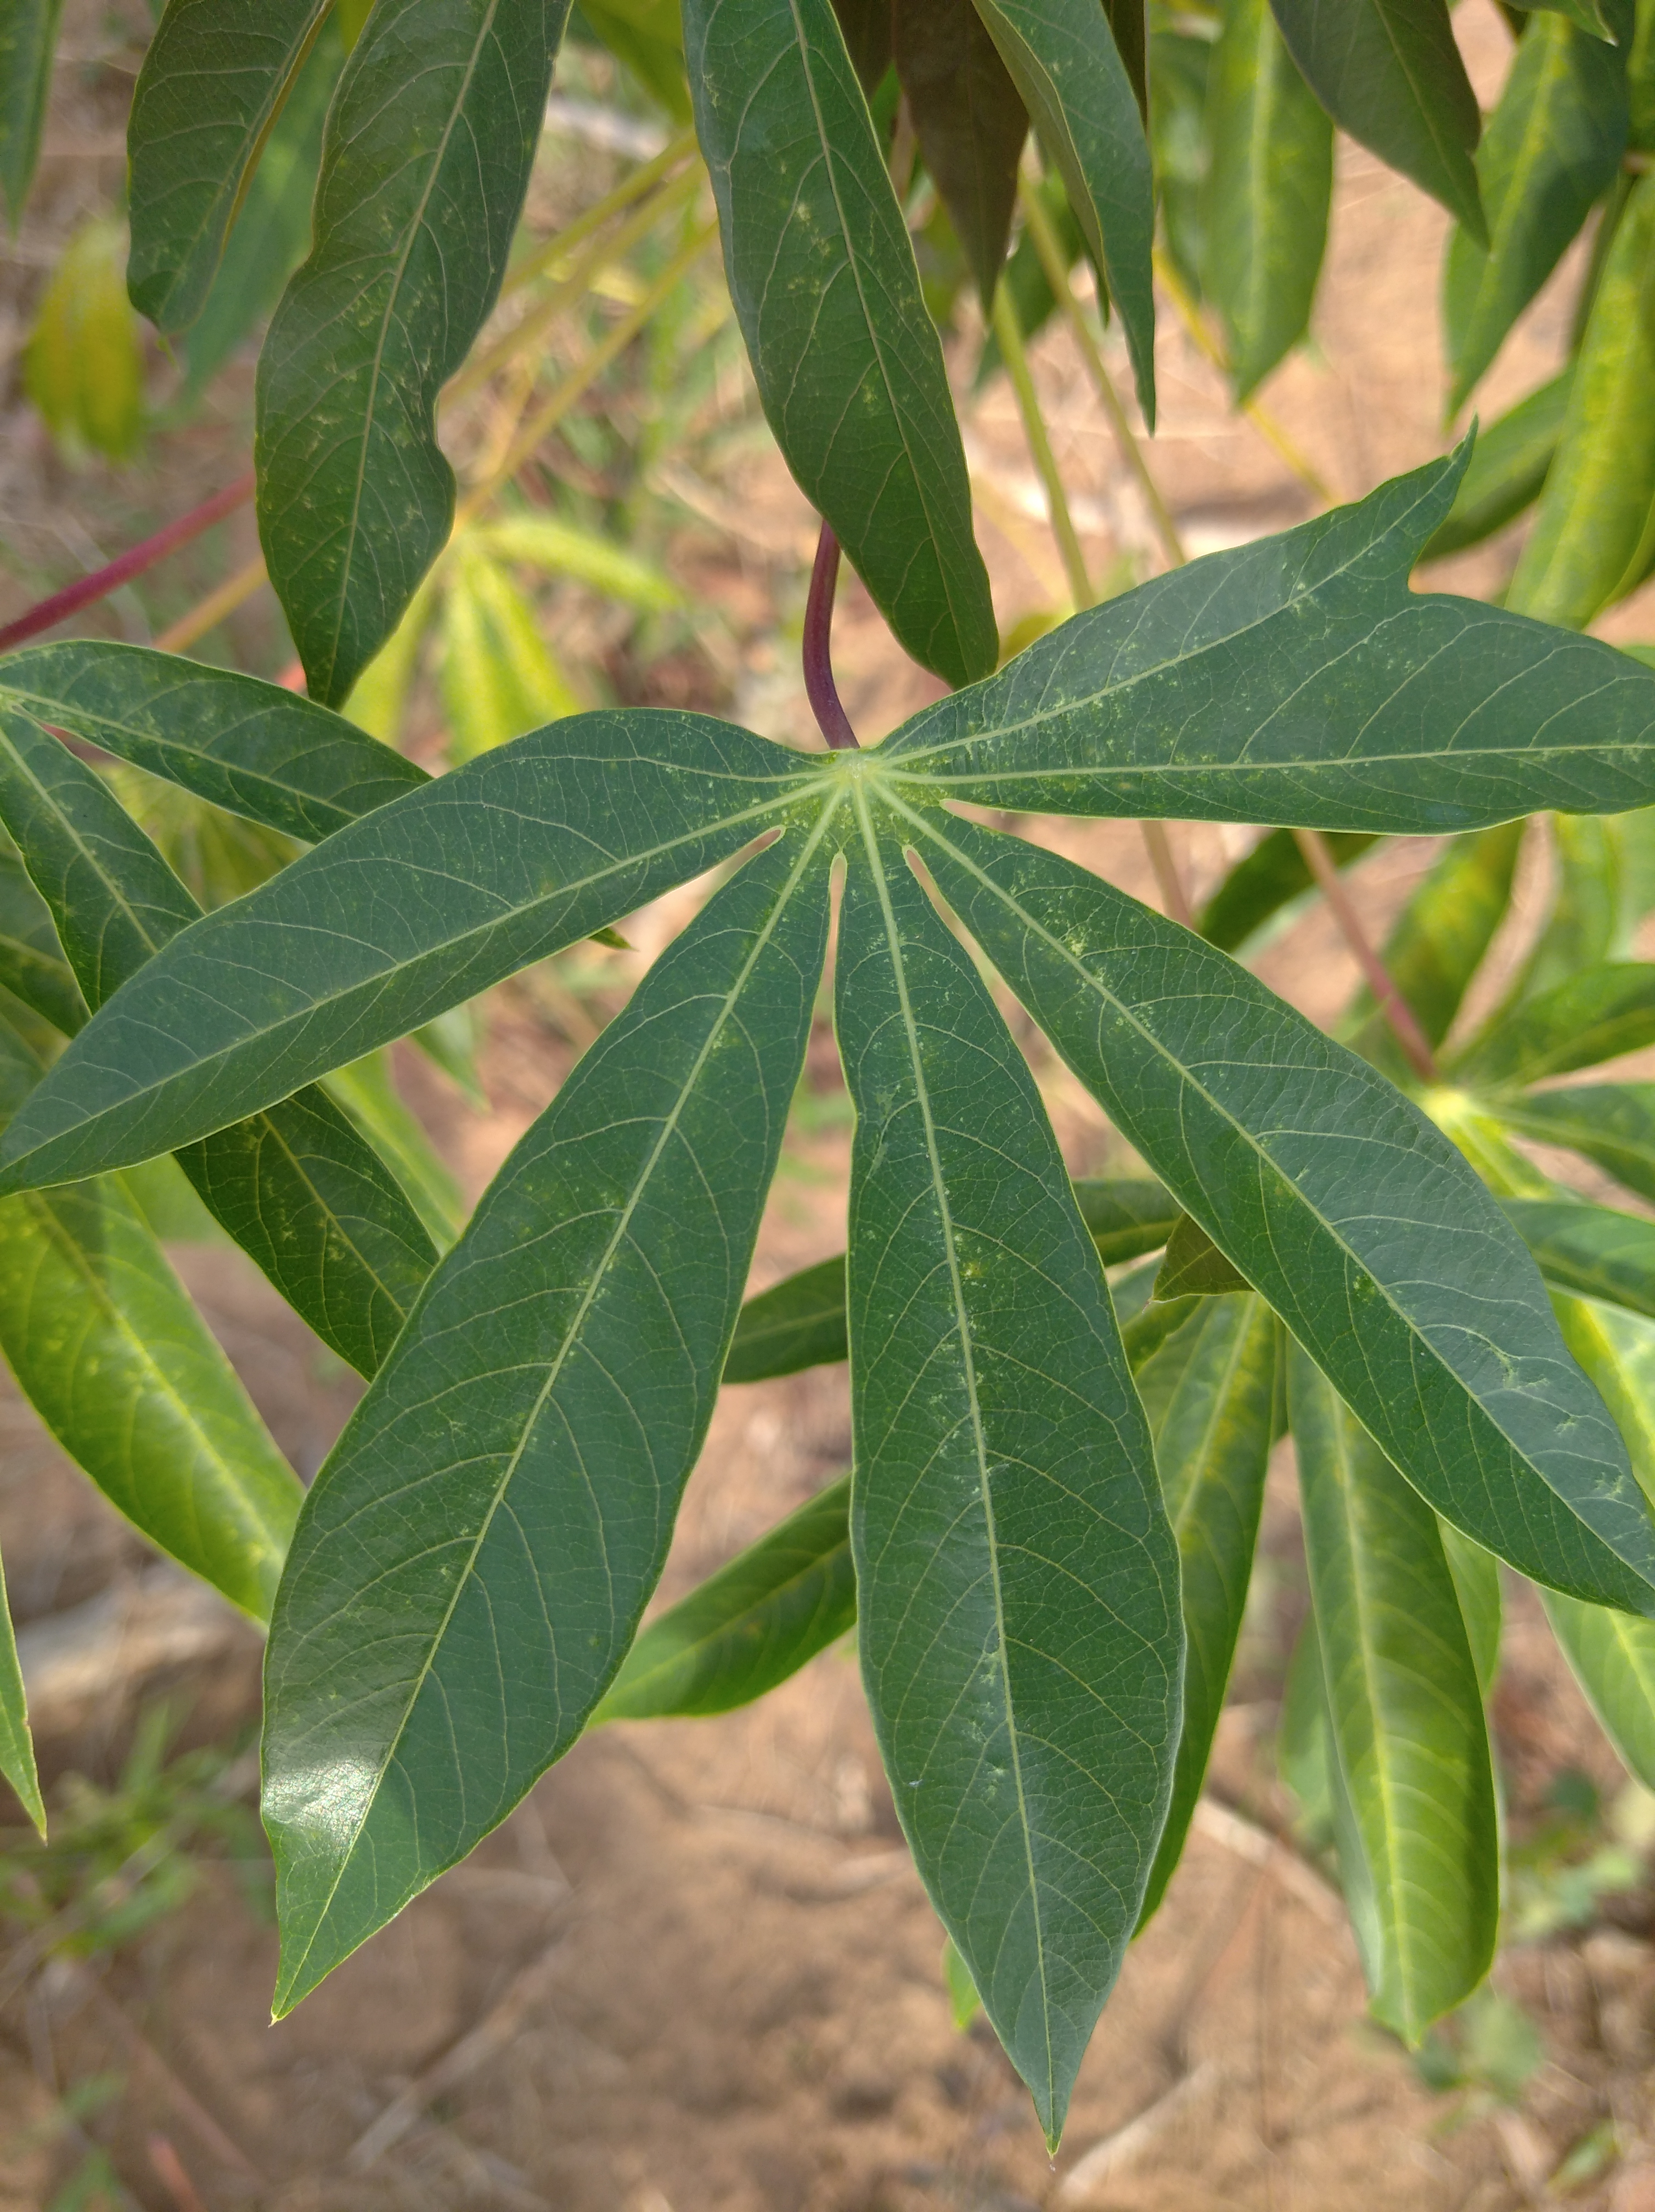
Label: healthy